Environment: real
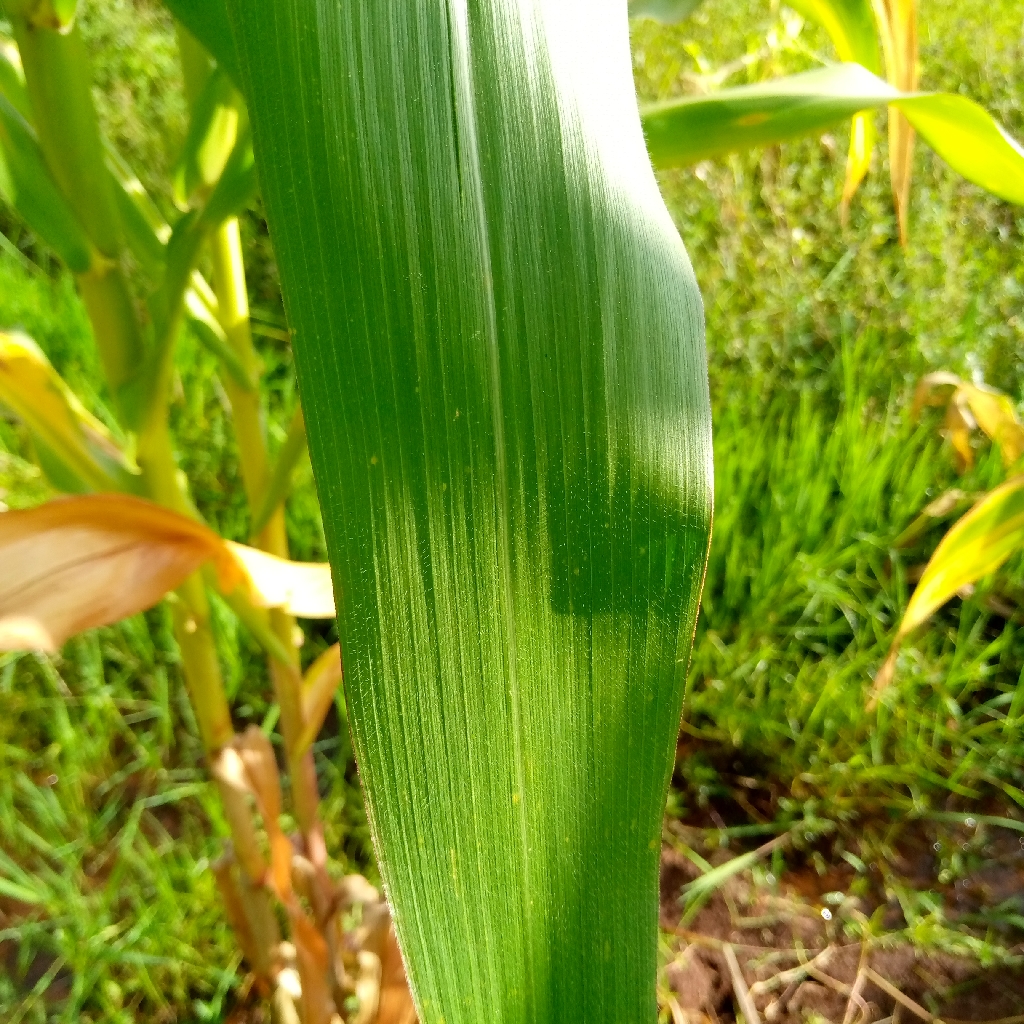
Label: healthy